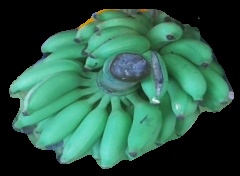
Variety: elakki-bale
Grade: grade2